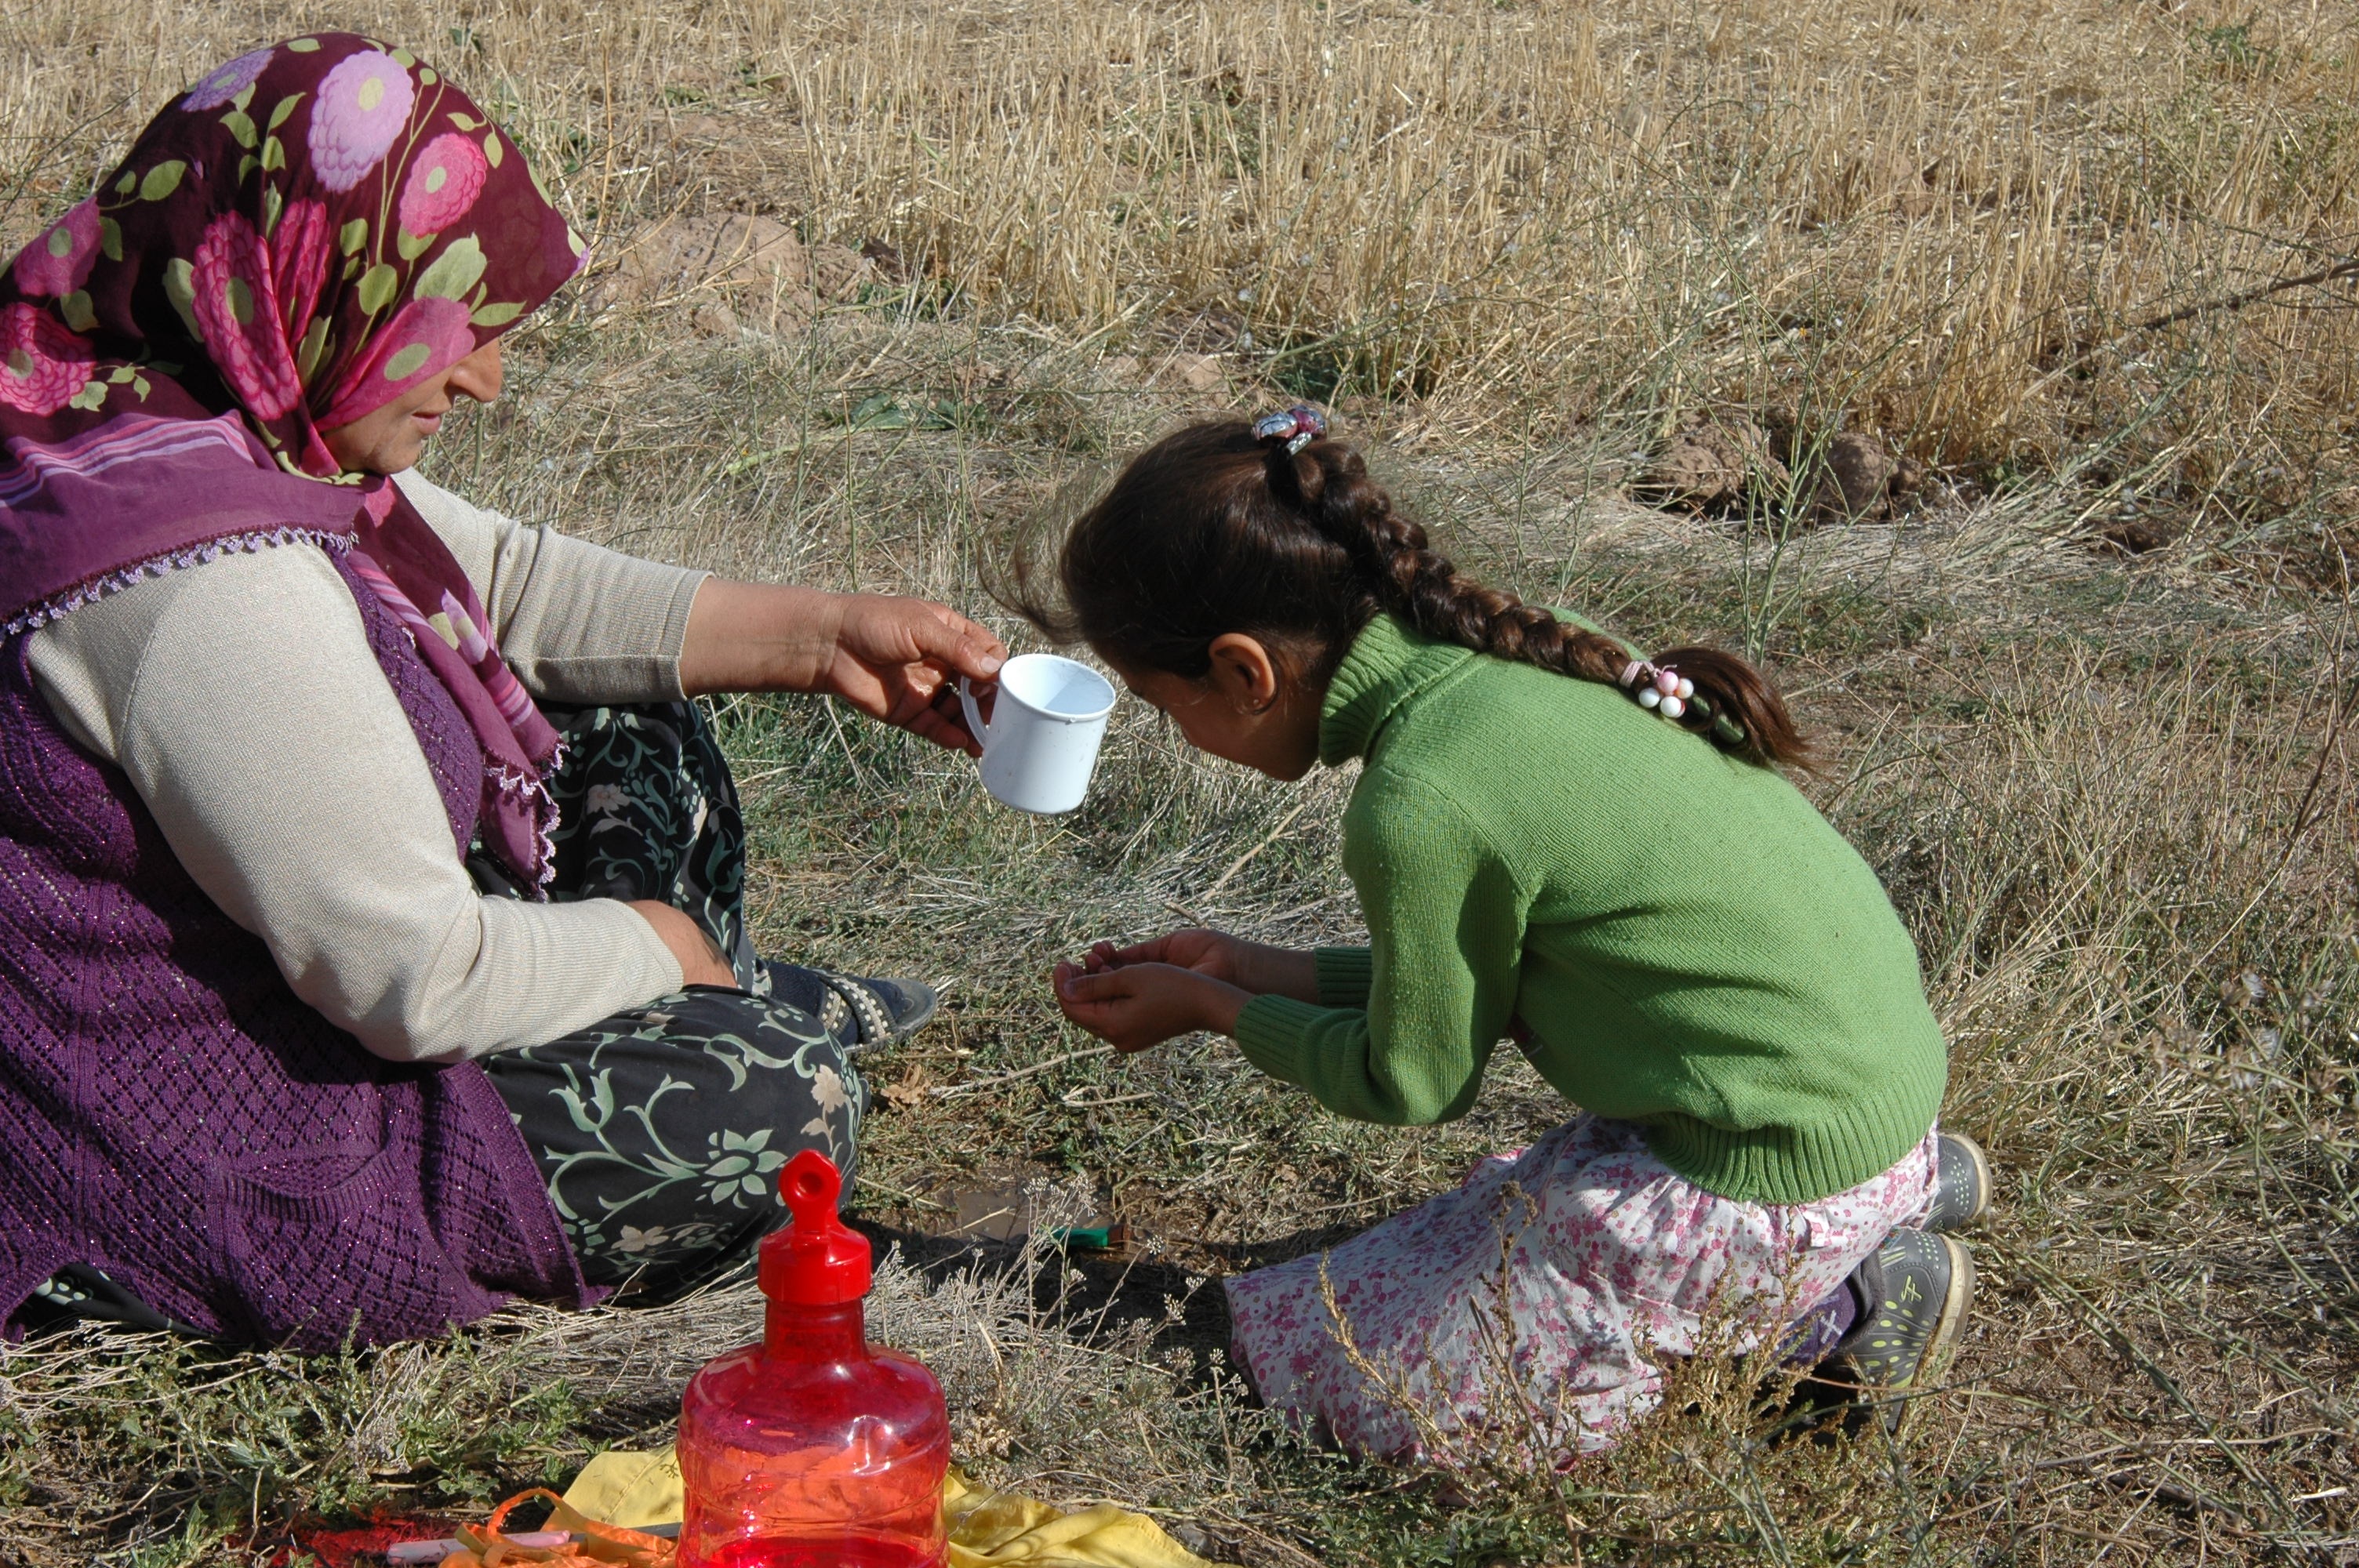
outdoor, people, girl, countryside, flower, soil, mom, refugee, washing jands